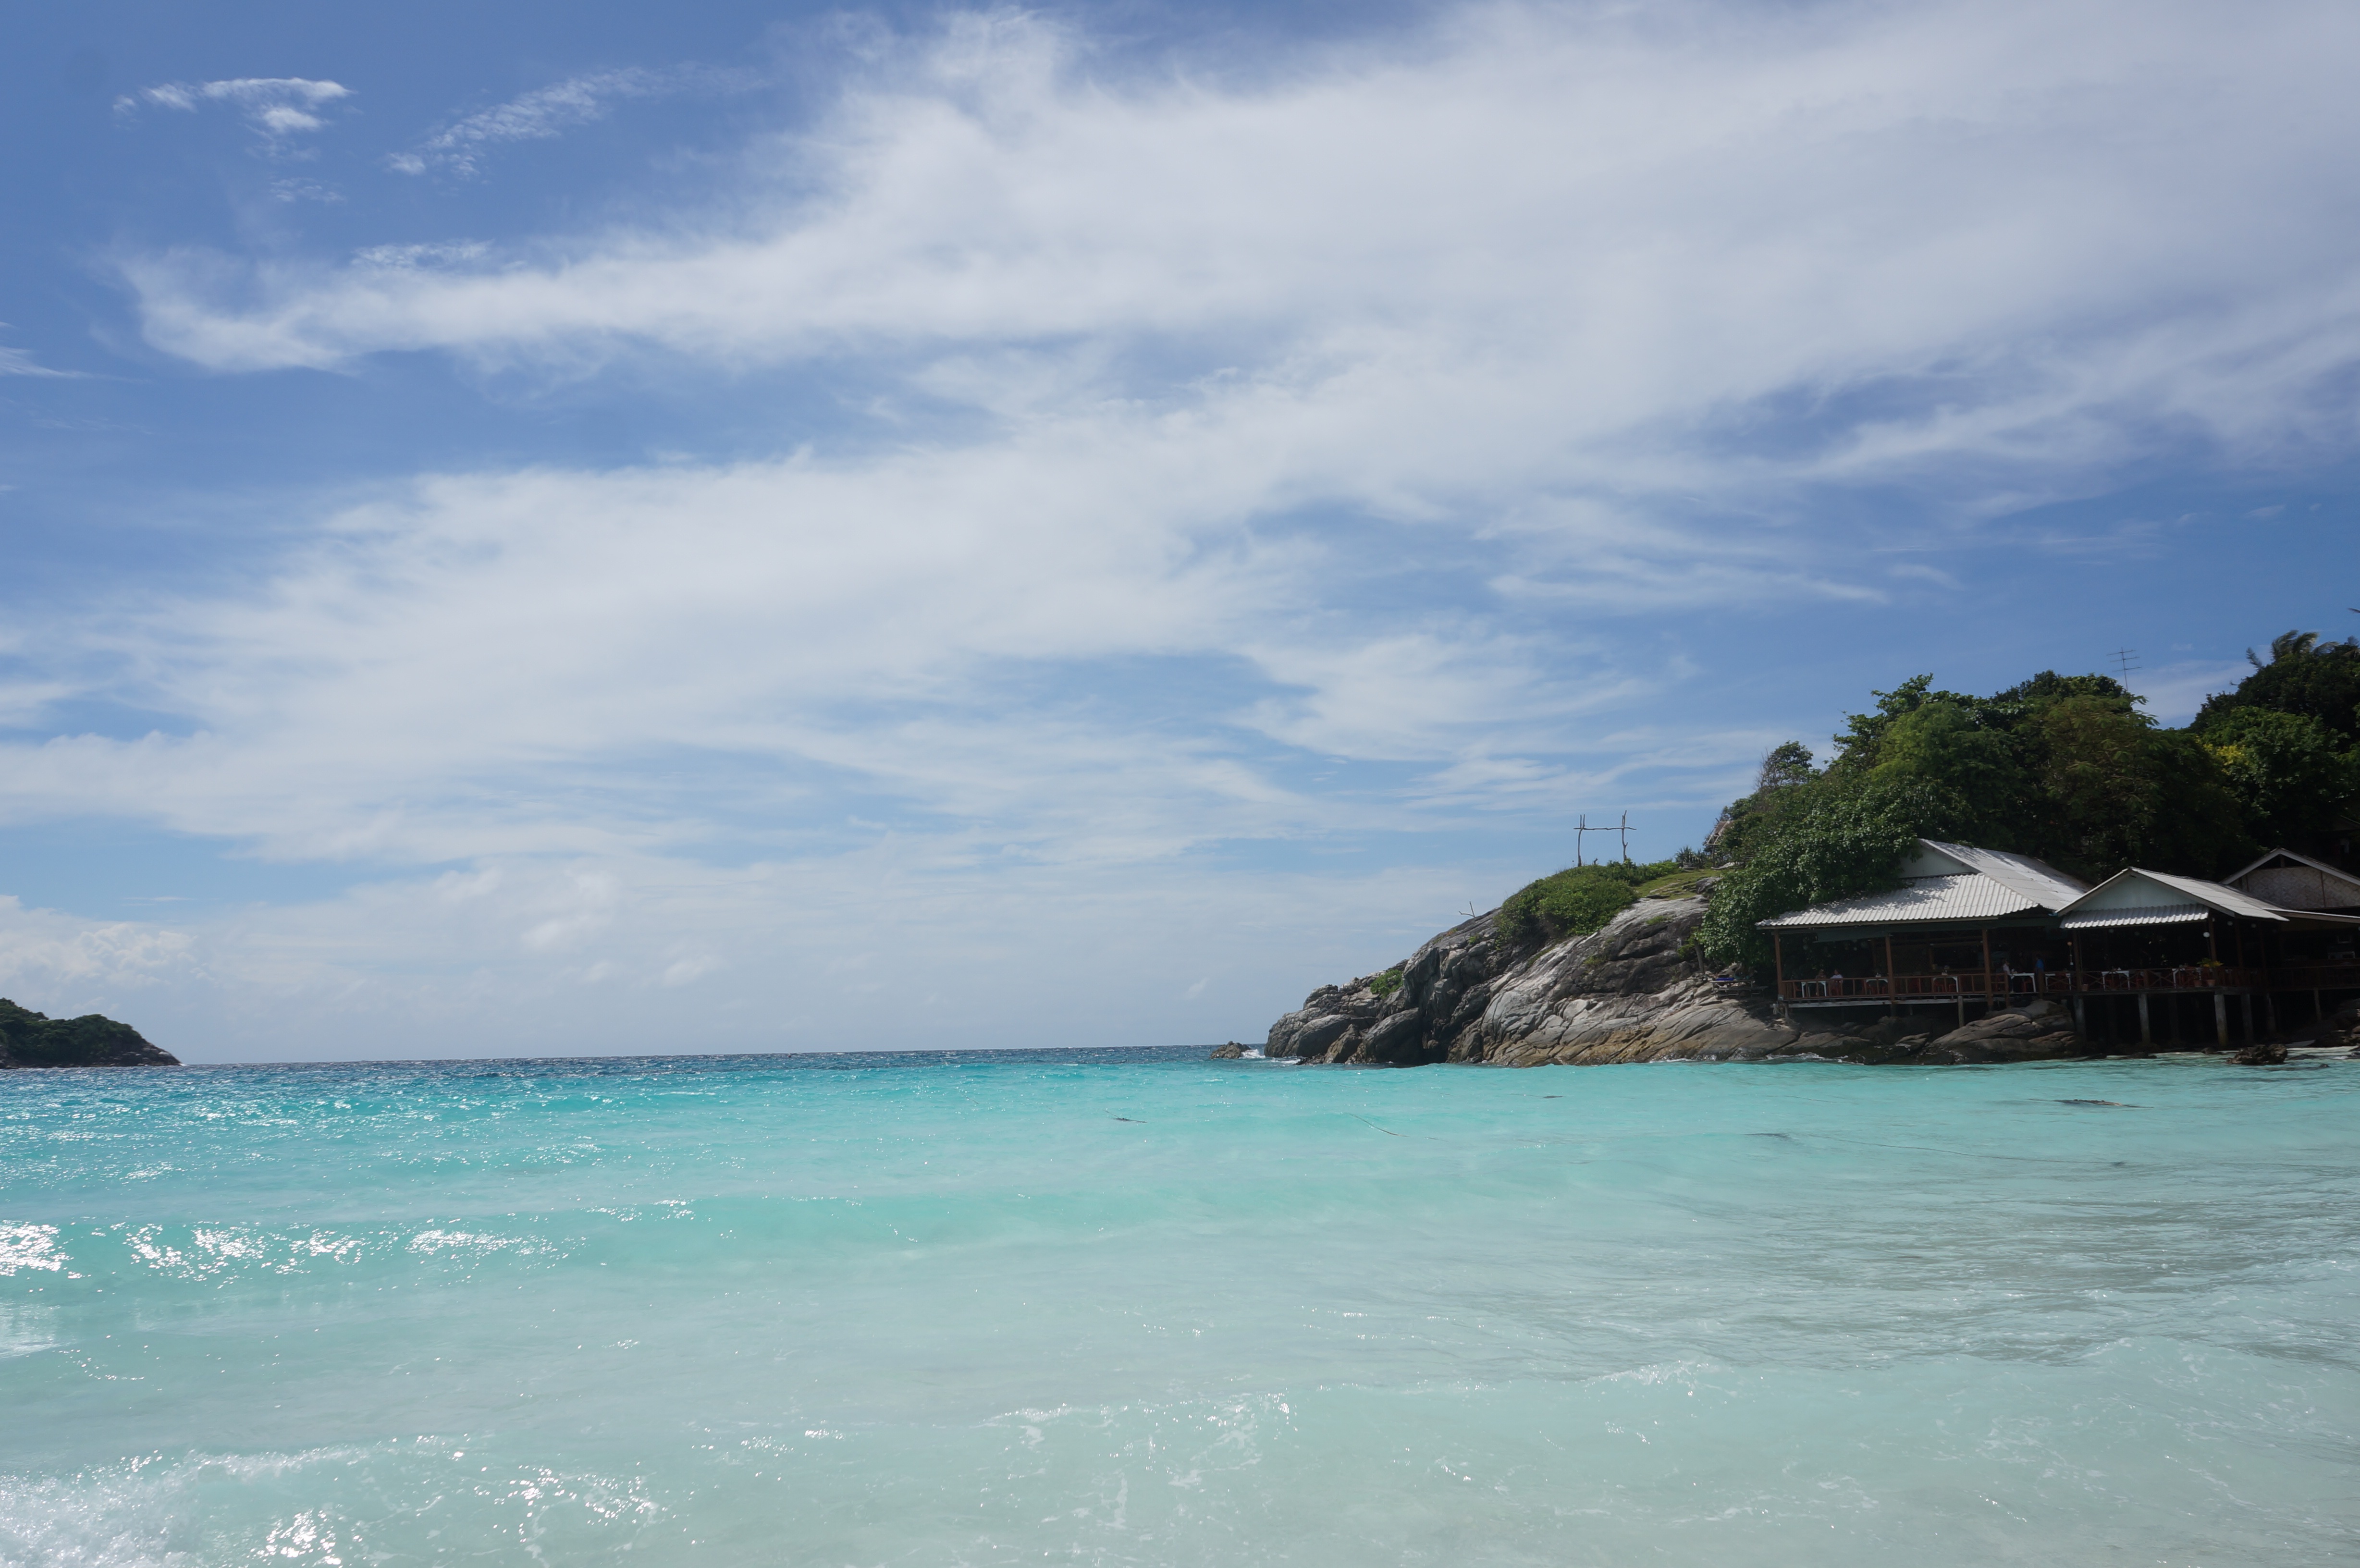
beach, sea, coast, ocean, cloud, sunshine, shore, wave, vacation, bay, island, thailand, body of water, caribbean, tropics, cape, islet, sea water, landform, phuket, geographical feature, wind wave